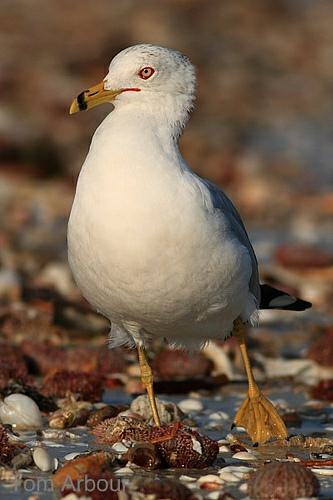
A photo of a ring billed gull